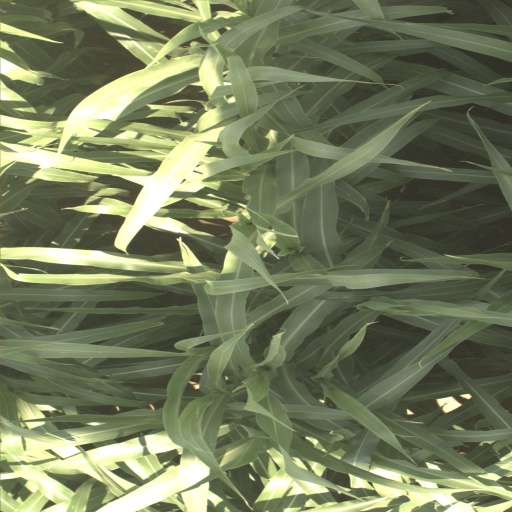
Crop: sorghum